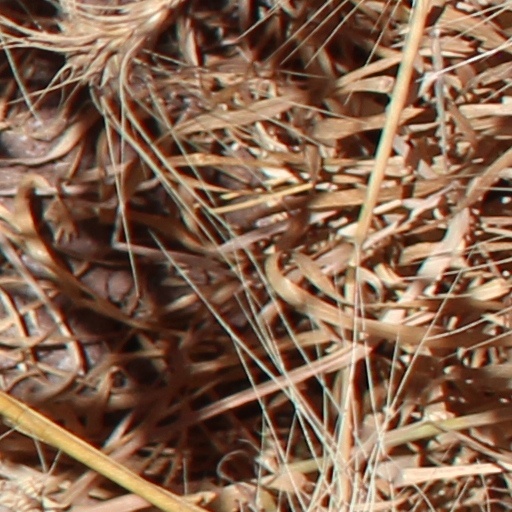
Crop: wheat